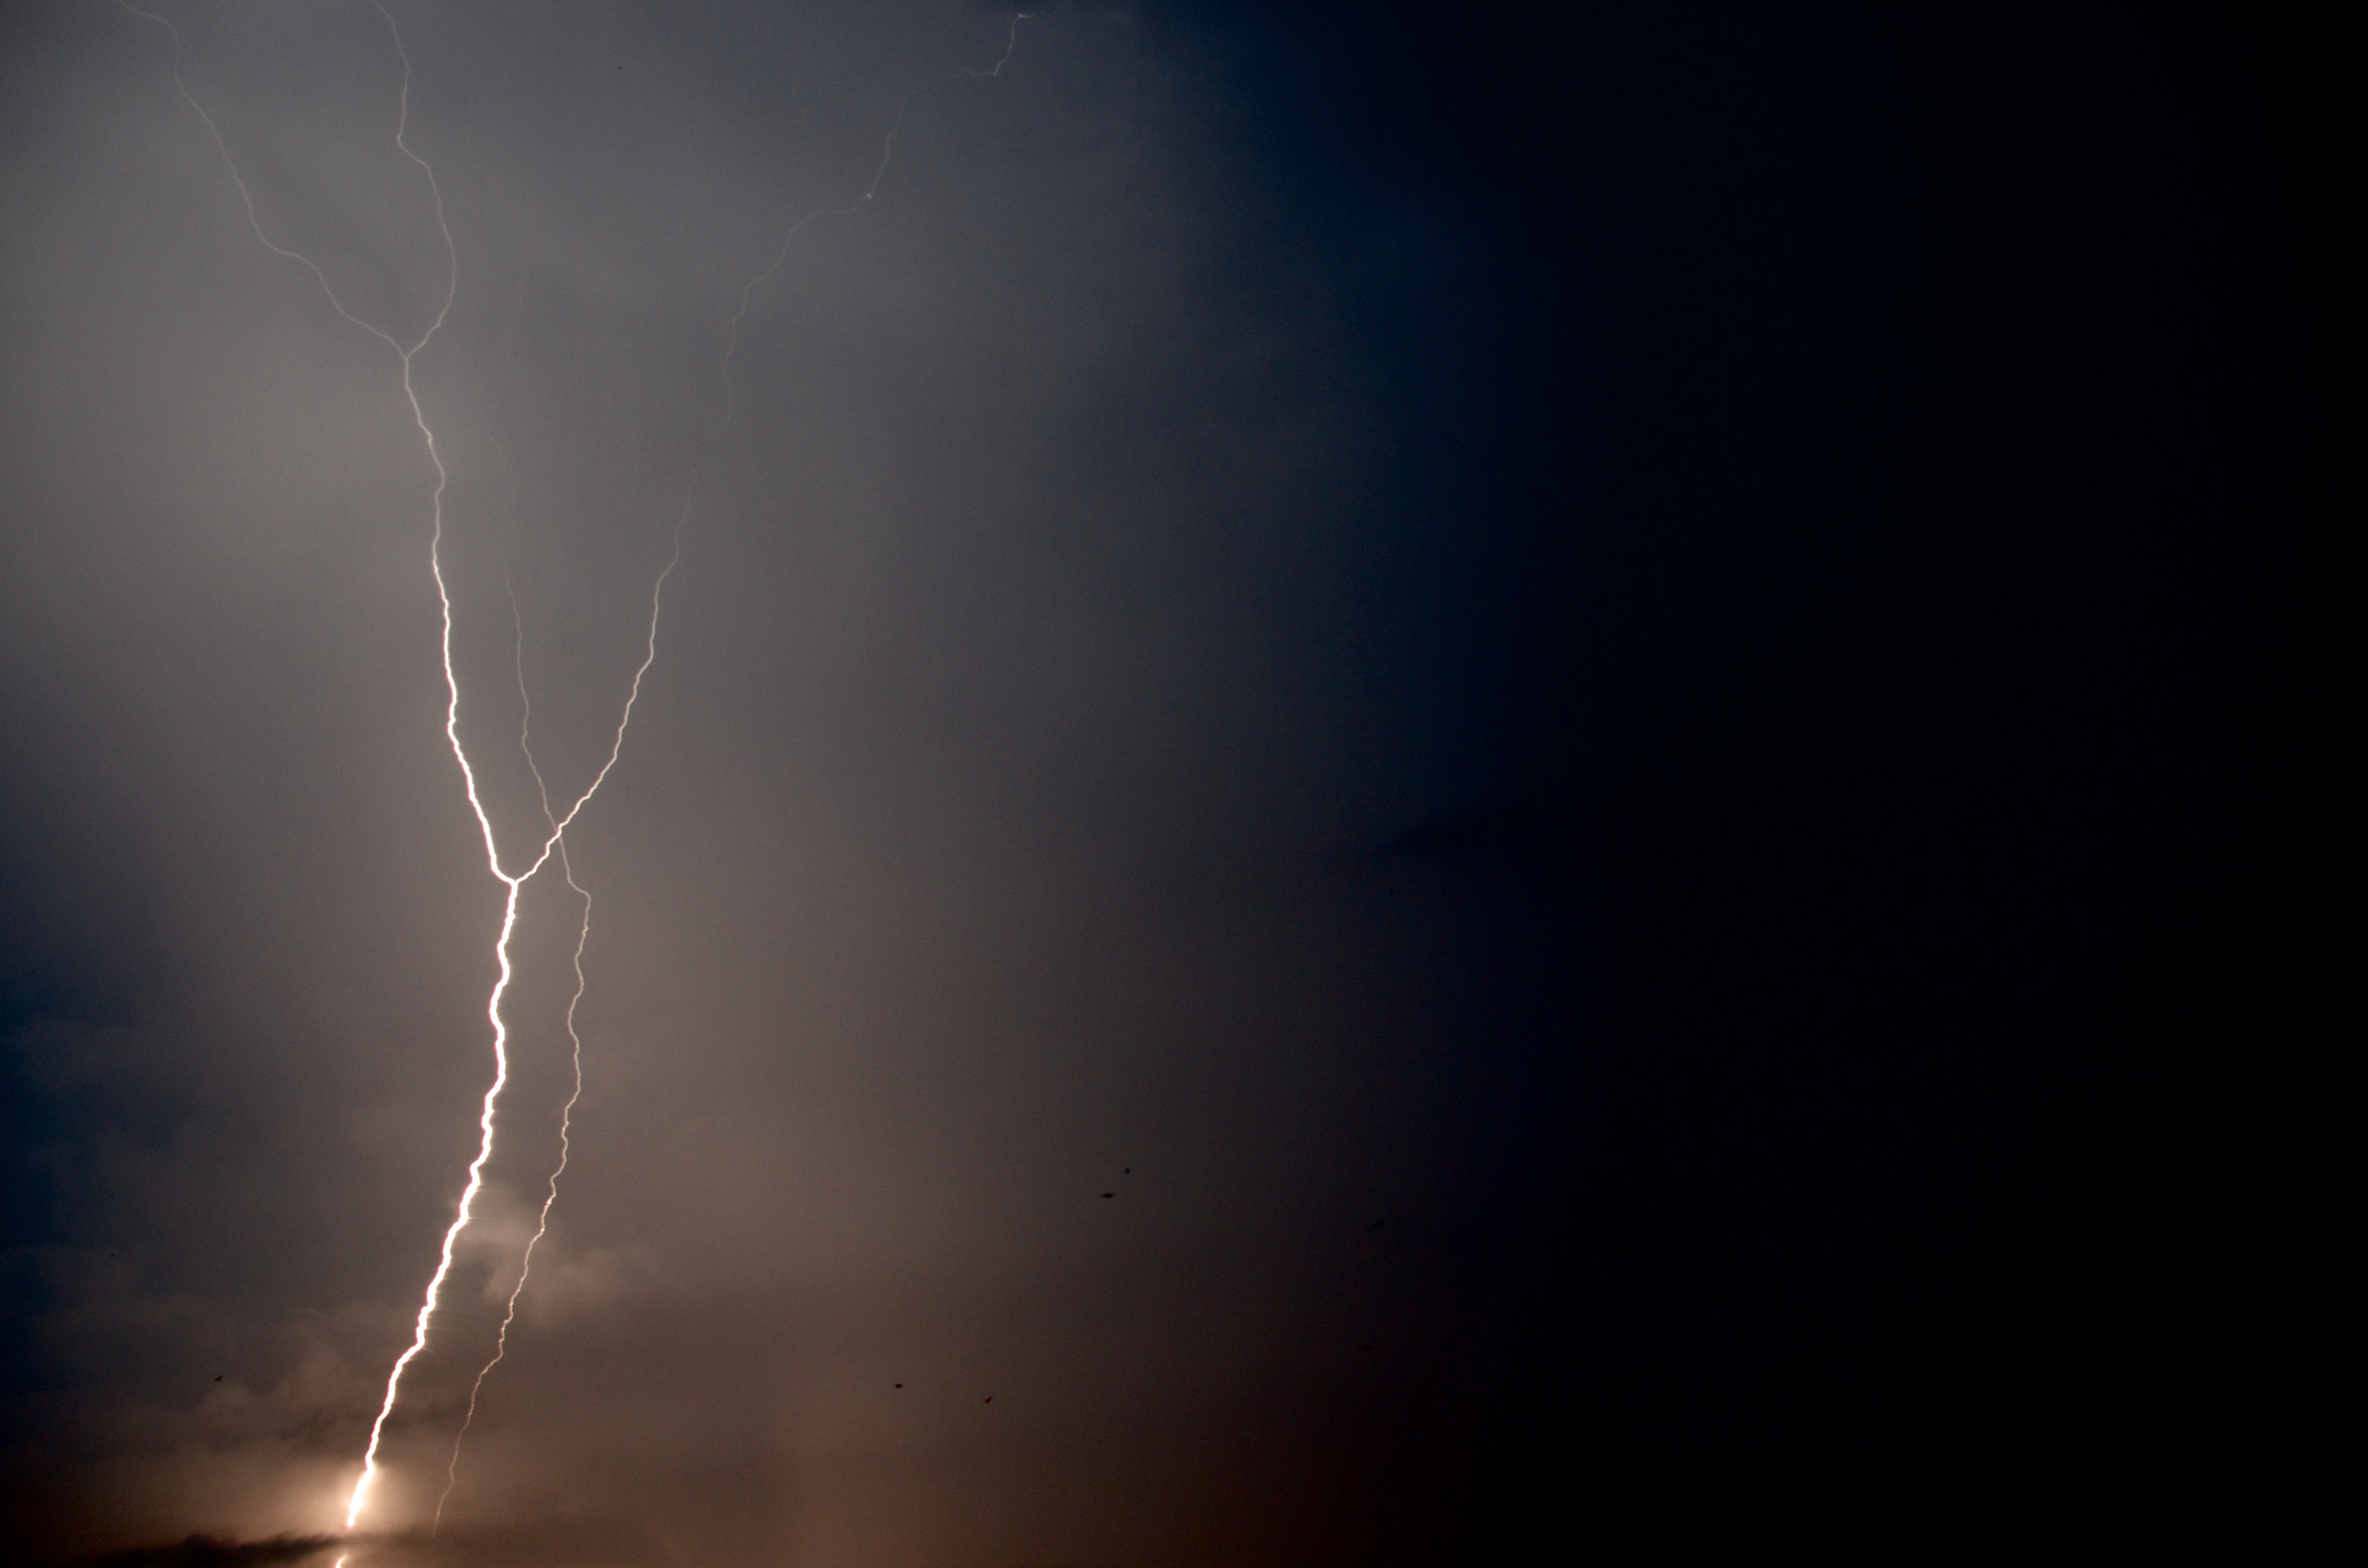
nature, light, sky, night, rain, weather, storm, darkness, lightning, thunder, clouds, bolt, thunderstorm, strike